Ethiopia–United States relations

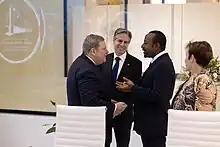
Ethiopian Prime Minister Abiy Ahmed with U.S. Secretary of State Antony Blinken in 2023

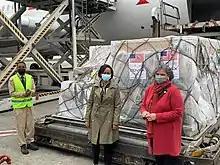
The US delivers Janssen COVID-19 vaccines to Ethiopia as part of the COVAX initiative in 2021

The U.S. Congress, however, attempted to set conditions, over the objections of the George W. Bush administration. In October, 2007, the House of Representatives passed the Ethiopia Democracy and Accountability Act of 2007, banning military aid other than for counterterrorism and peacekeeping unless Ethiopia improved its human rights record. H.R. 2003 was referred to the Senate Committee on Foreign Affairs but was not voted on. The bill sought to restrict U.S. military aid for any purpose other than counter-terrorism and peacekeeping purposes. If the President certified that all political prisoners had been released and an independent media could function without excessive interference, full, normal military aid could resume. The Ethiopia Democracy and Accountability Act would have restricted security assistance and imposed travel restrictions on Ethiopian officials accused of human rights violations unless Ethiopia met the conditions – although the legislation would have given the president a waiver to prevent such measures from taking force.